List of Leicestershire County Cricket Club grounds

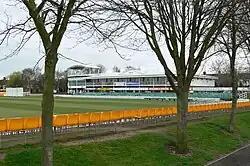
Grace Road in the city of Leicester has staged well over half the county's first-class games and almost every game in List A and Twenty20 cricket.

Leicestershire County Cricket Club is one of the 18 member clubs of the English County Championship, representing the historic county of Leicestershire. The club was established on 25 March 1879. It has since played first-class cricket from 1894, List A cricket from 1963 and Twenty20 cricket from 2003. Unlike most professional sports, in which a team usually has a single fixed home ground, county cricket clubs have traditionally used different grounds in various towns and cities within the county for home matches, although the use of minor "out grounds" has diminished since the 1980s. Leicestershire's first XI have played home matches at fifteen different grounds.